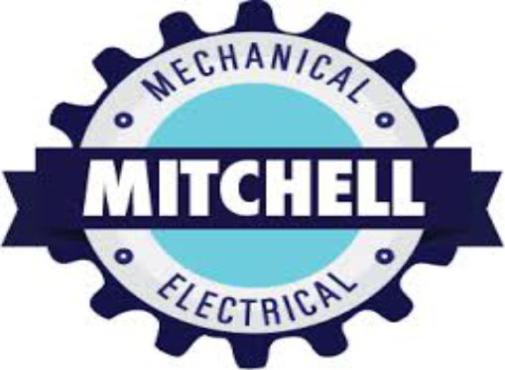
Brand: mitchell
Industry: Necessities